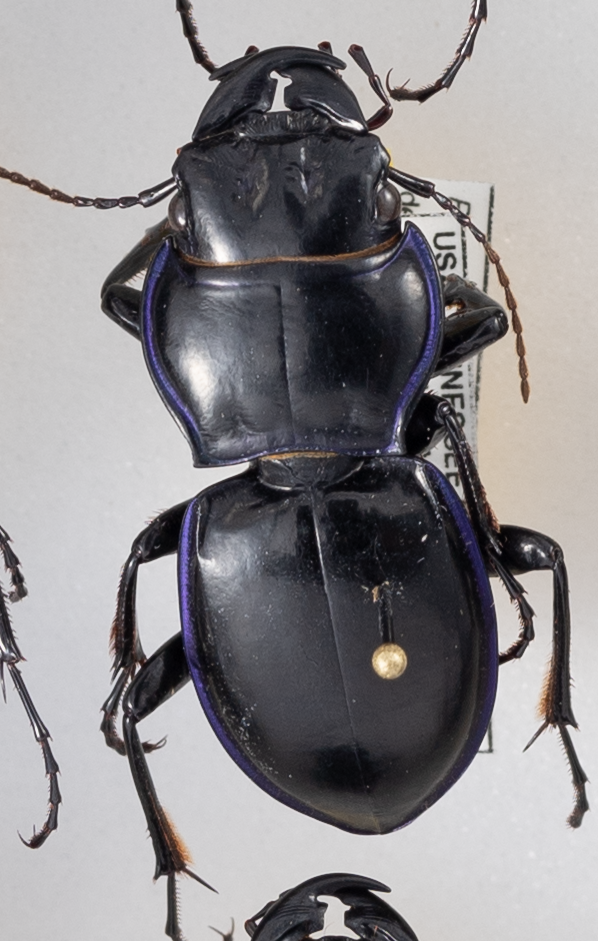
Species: Pasimachus punctulatus
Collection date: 2018-07-10
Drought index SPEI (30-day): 0.334
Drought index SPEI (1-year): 0.184
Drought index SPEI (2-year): -0.32